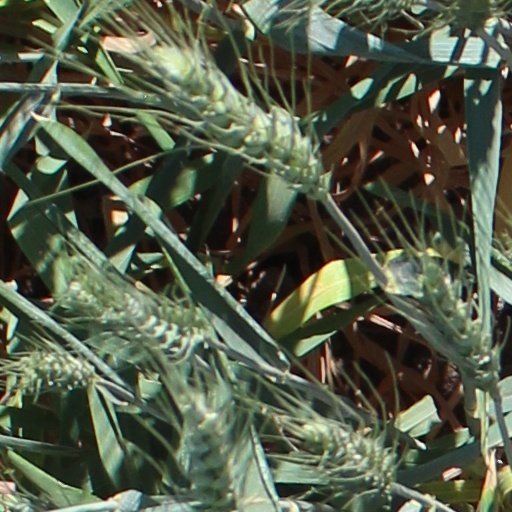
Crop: wheat